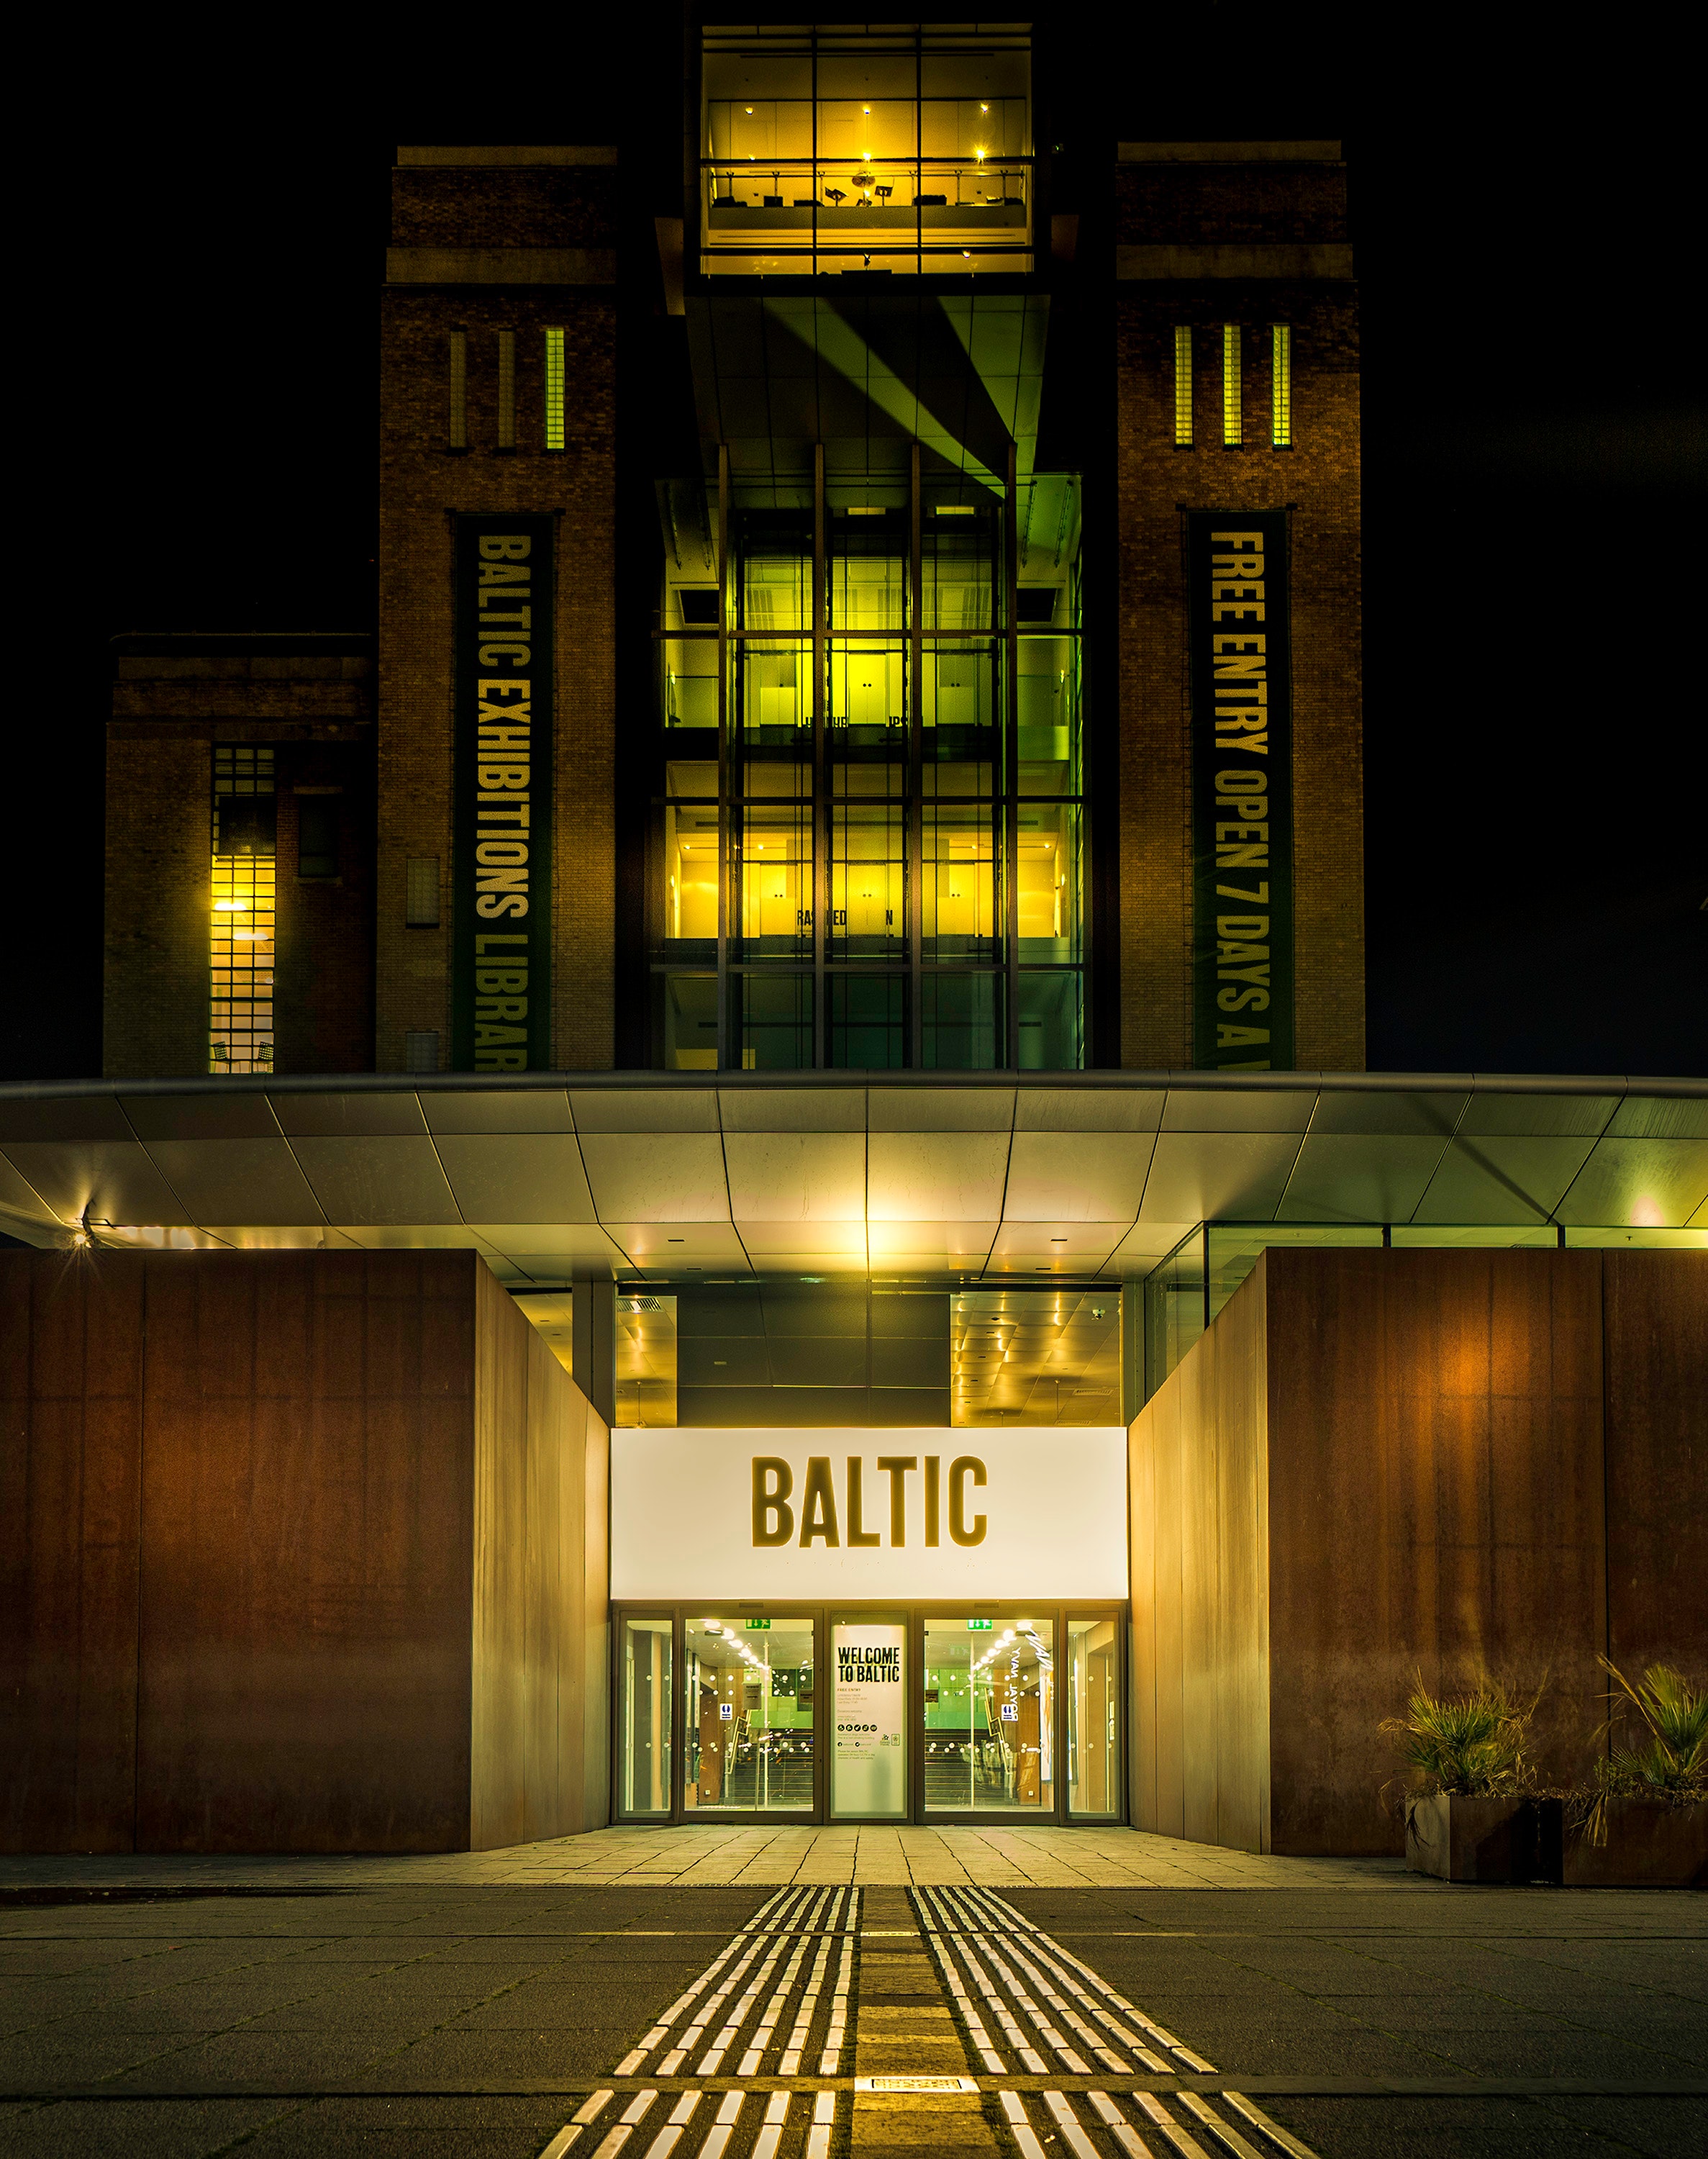
night, architecture, building, light, yellow, metropolitan area, lighting, facade, urban area, house, mixed use, symmetry, home, city, commercial building, hotel, darkness